Vinton Building

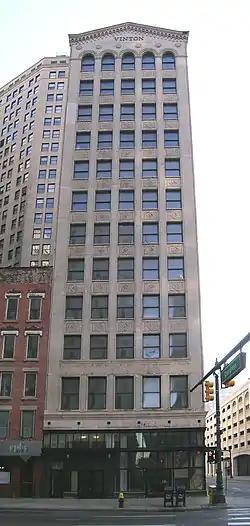

The Vinton Building is a residential high-rise located at 600 Woodward Avenue (at the northeast corner of Woodward and Congress Street) in Downtown Detroit, Michigan. It stands next to the First National Building, across Woodward Avenue from Chase Tower (currently known as The Qube) and the Guardian Building, and across Congress Street from One Detroit Center. It was designated a Michigan State Historic Site in 1982 and listed on the National Register of Historic Places in 1983.